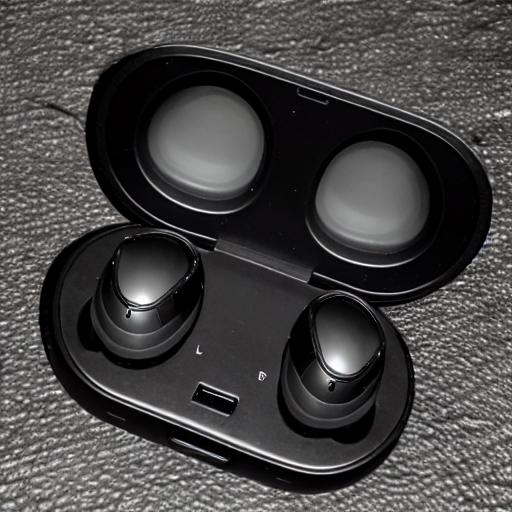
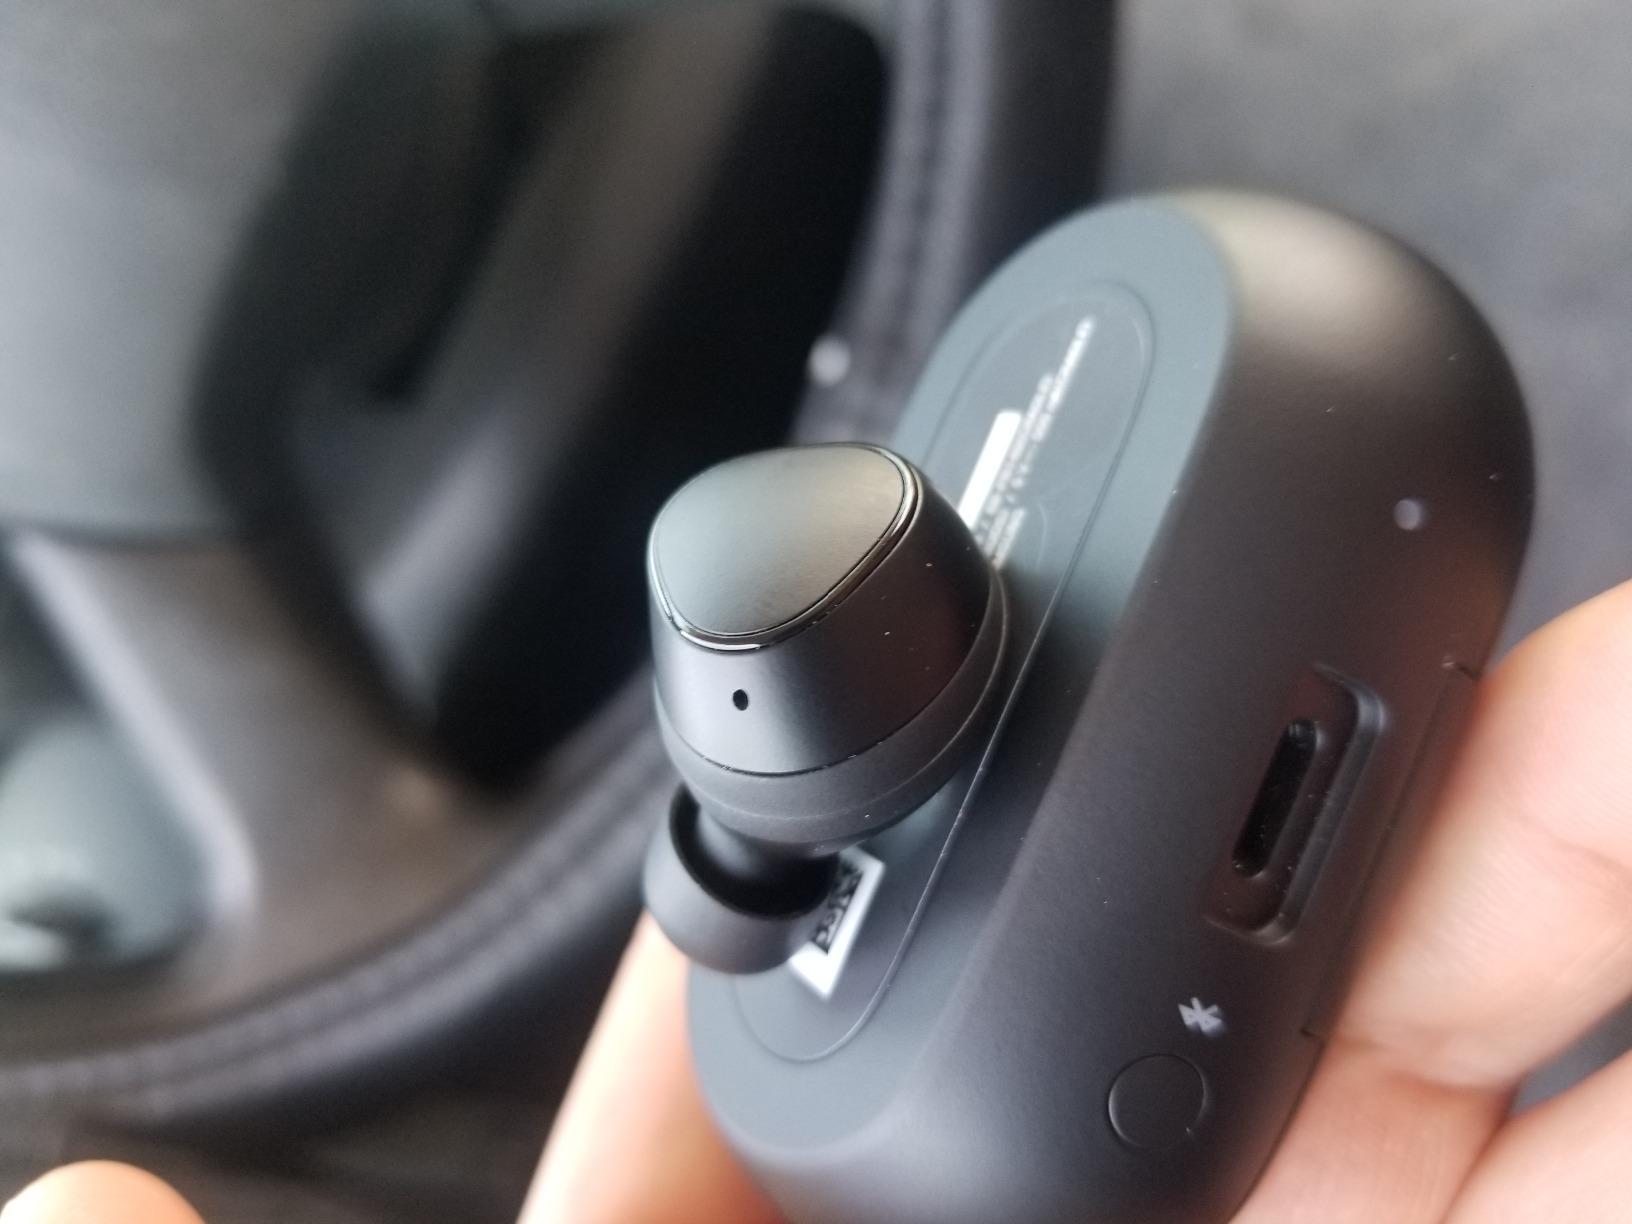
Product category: earbuds
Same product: no